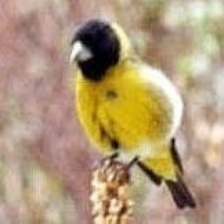
Species: ANDEAN SISKIN
Scientific name: SPINUS SPINESCENS